Assassination of Martin Luther King Jr.

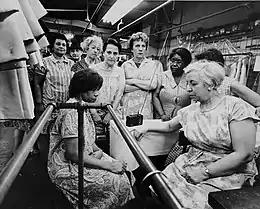
Garment workers listen to King's funeral service on a portable radio, April 9, 1968

At about 5:55 p.m., King and Abernathy exited room 306, ready for dinner. King then teased his friend Jesse Jackson about being improperly dressed, and paused on the balcony of room 306 to chat with those in the courtyard below, including his driver, Solomon Jones. Jones then advised King to put on a topcoat, as it was cool outside.